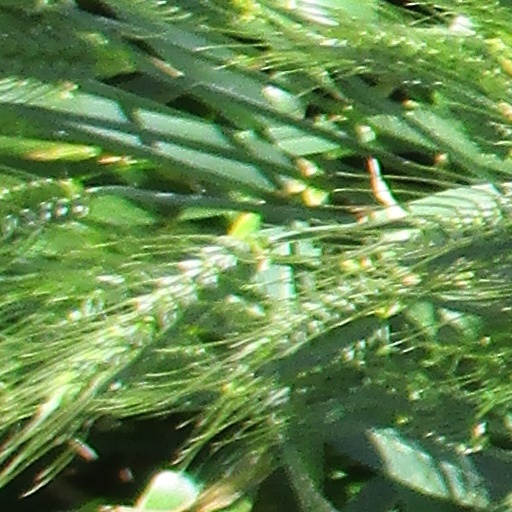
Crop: wheat